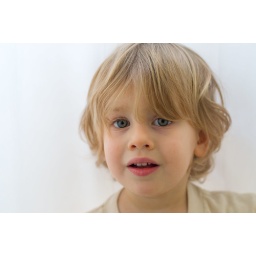
There was a white bathroom curtain behind him being lit by morning sun which washed it out.